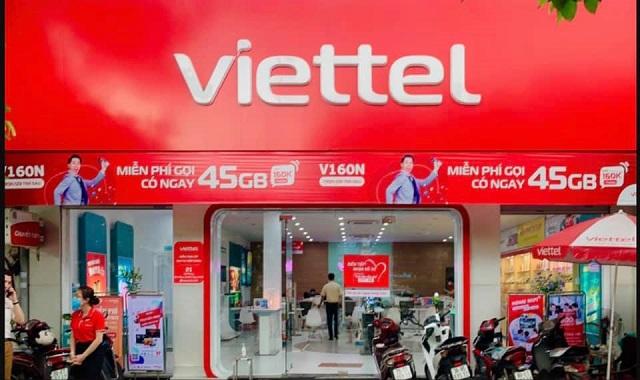
đây là khung cảnh xuất hiện ở phía trước một cửa hàng